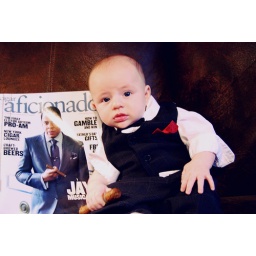
Roc boy in the building tonight